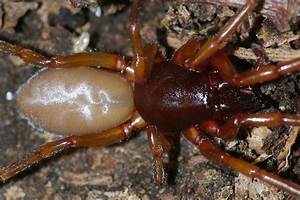
Label: ragno